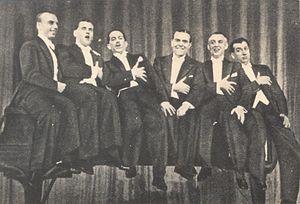
Les Comedian Harmonists formaient un sextuor vocal allemand, actif entre 1928 et 1935. Pendant l'entre-deux-guerres, l'ensemble était renommé dans toute l'Europe. Les Comedian Harmonists se sont séparés avant leur « interdiction de se produire en public » par la Reichskulturkammer, trois de leurs membres étant Juifs. Ils ont donné leur dernier concert allemand à Munich le 25 mars 1934, pour se produire à l'étranger, et effectuer leur dernier enregistrement début 1935.